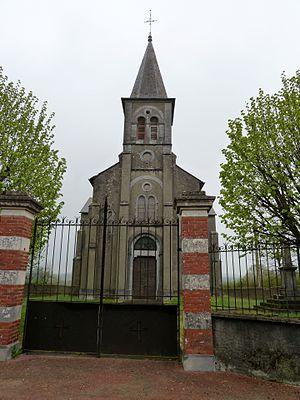
Église d'Espéchède
Espéchède est une commune française, située dans le département des Pyrénées-Atlantiques en région Nouvelle-Aquitaine.